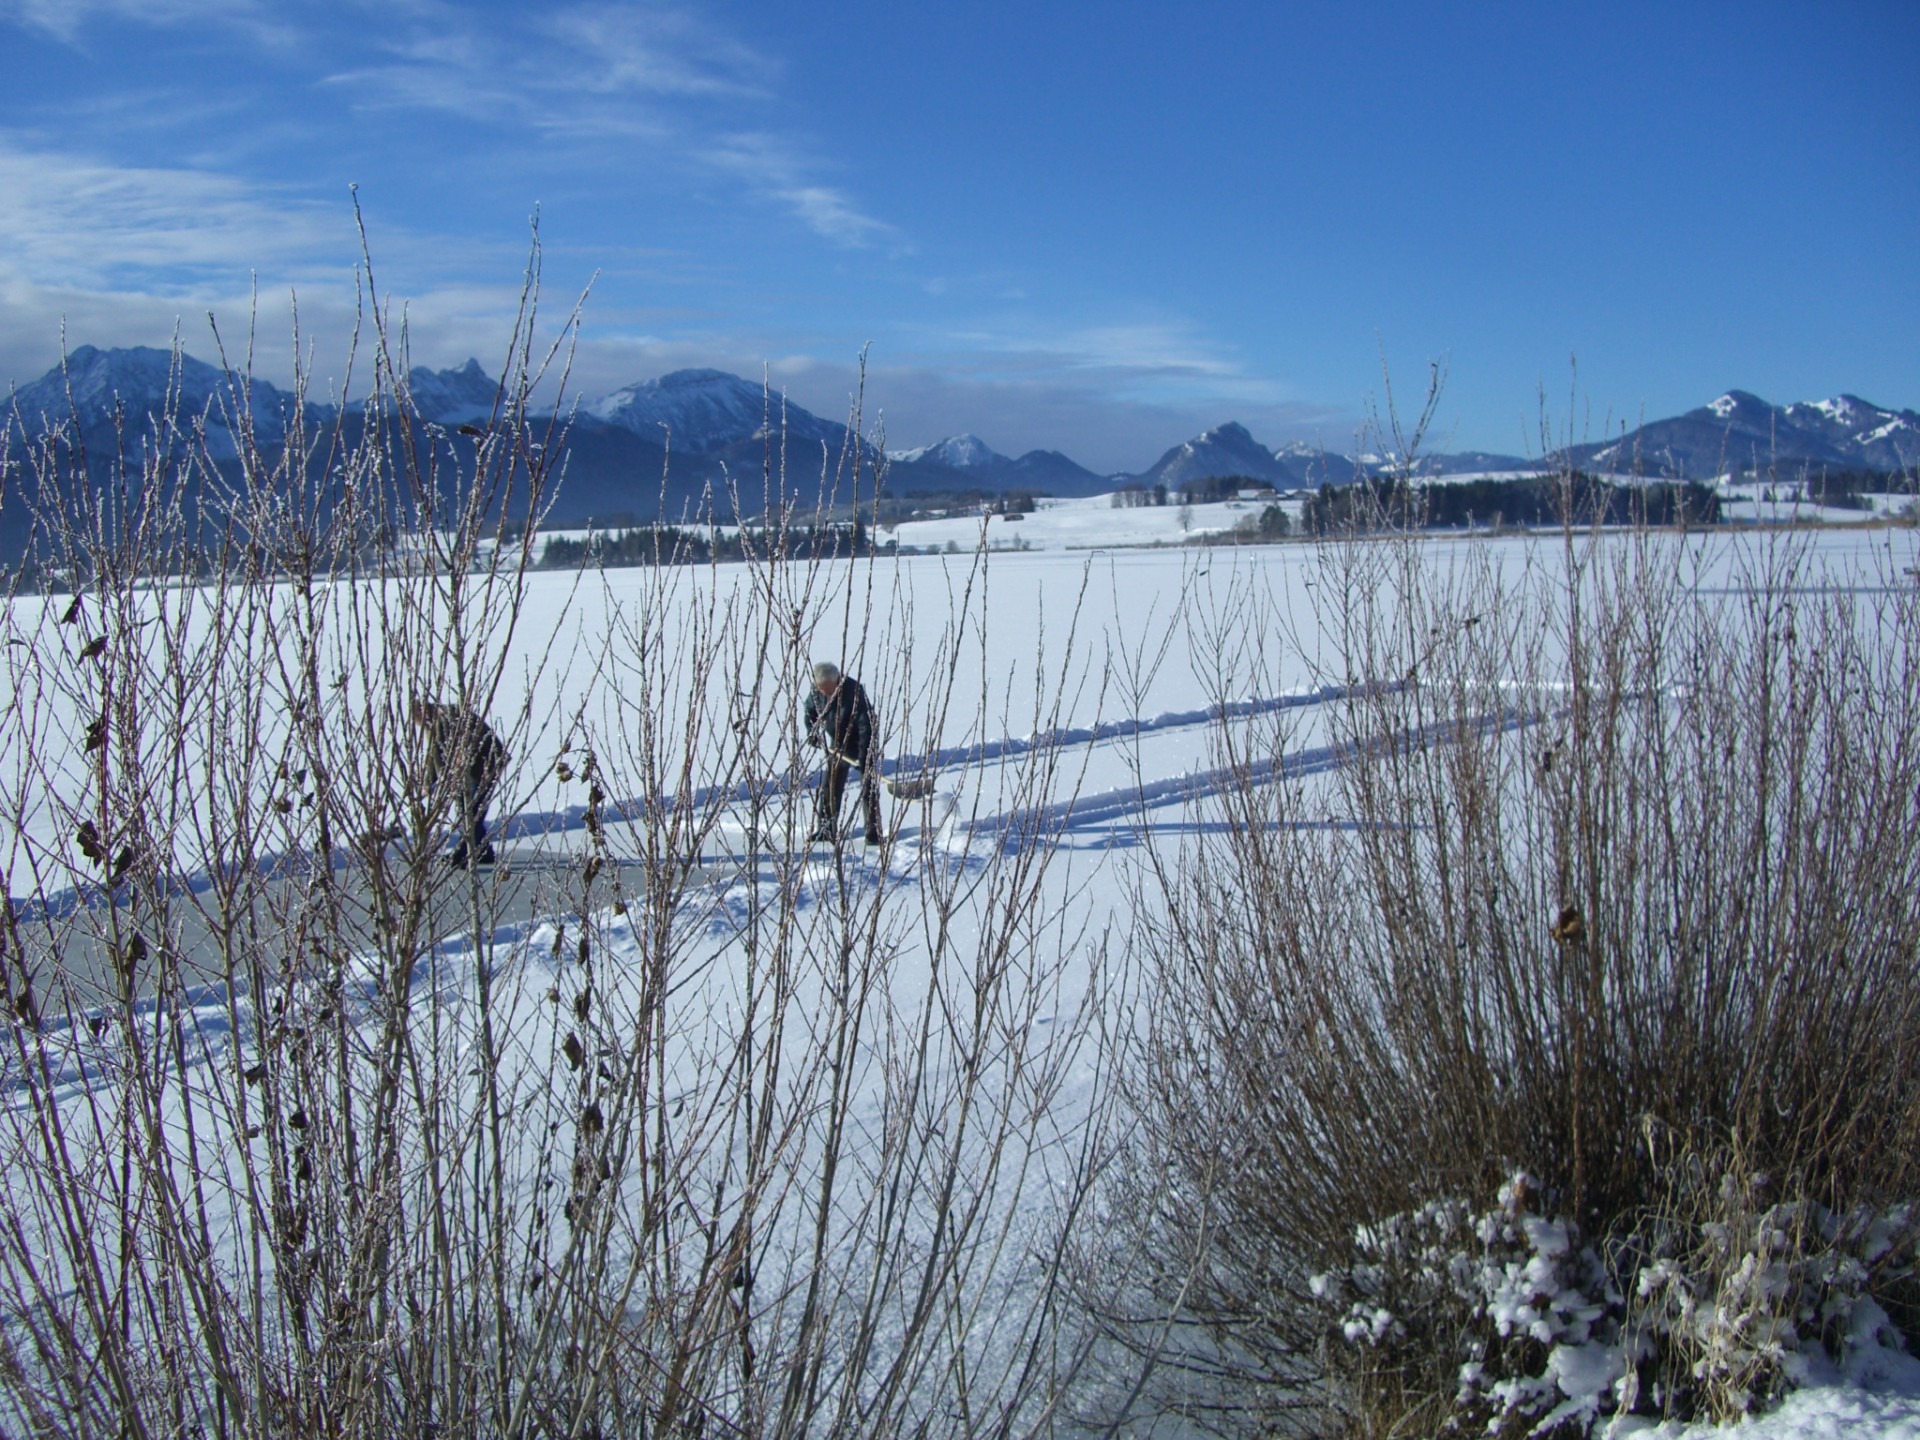
landscape, wilderness, mountain, snow, cold, winter, sky, white, lake, frost, ice, weather, snowy, blue, season, winter dream, wintry, winter magic, nice weather, alpine panorama, curling ground, schneschippen